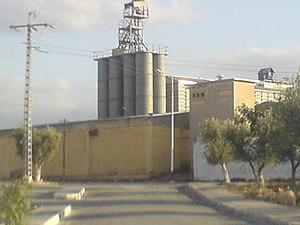
l'usine ONAB (l’office national de l’aliment du bétail)
Sidi Brahim est une commune de la wilaya de Sidi Bel Abbès en Algérie.